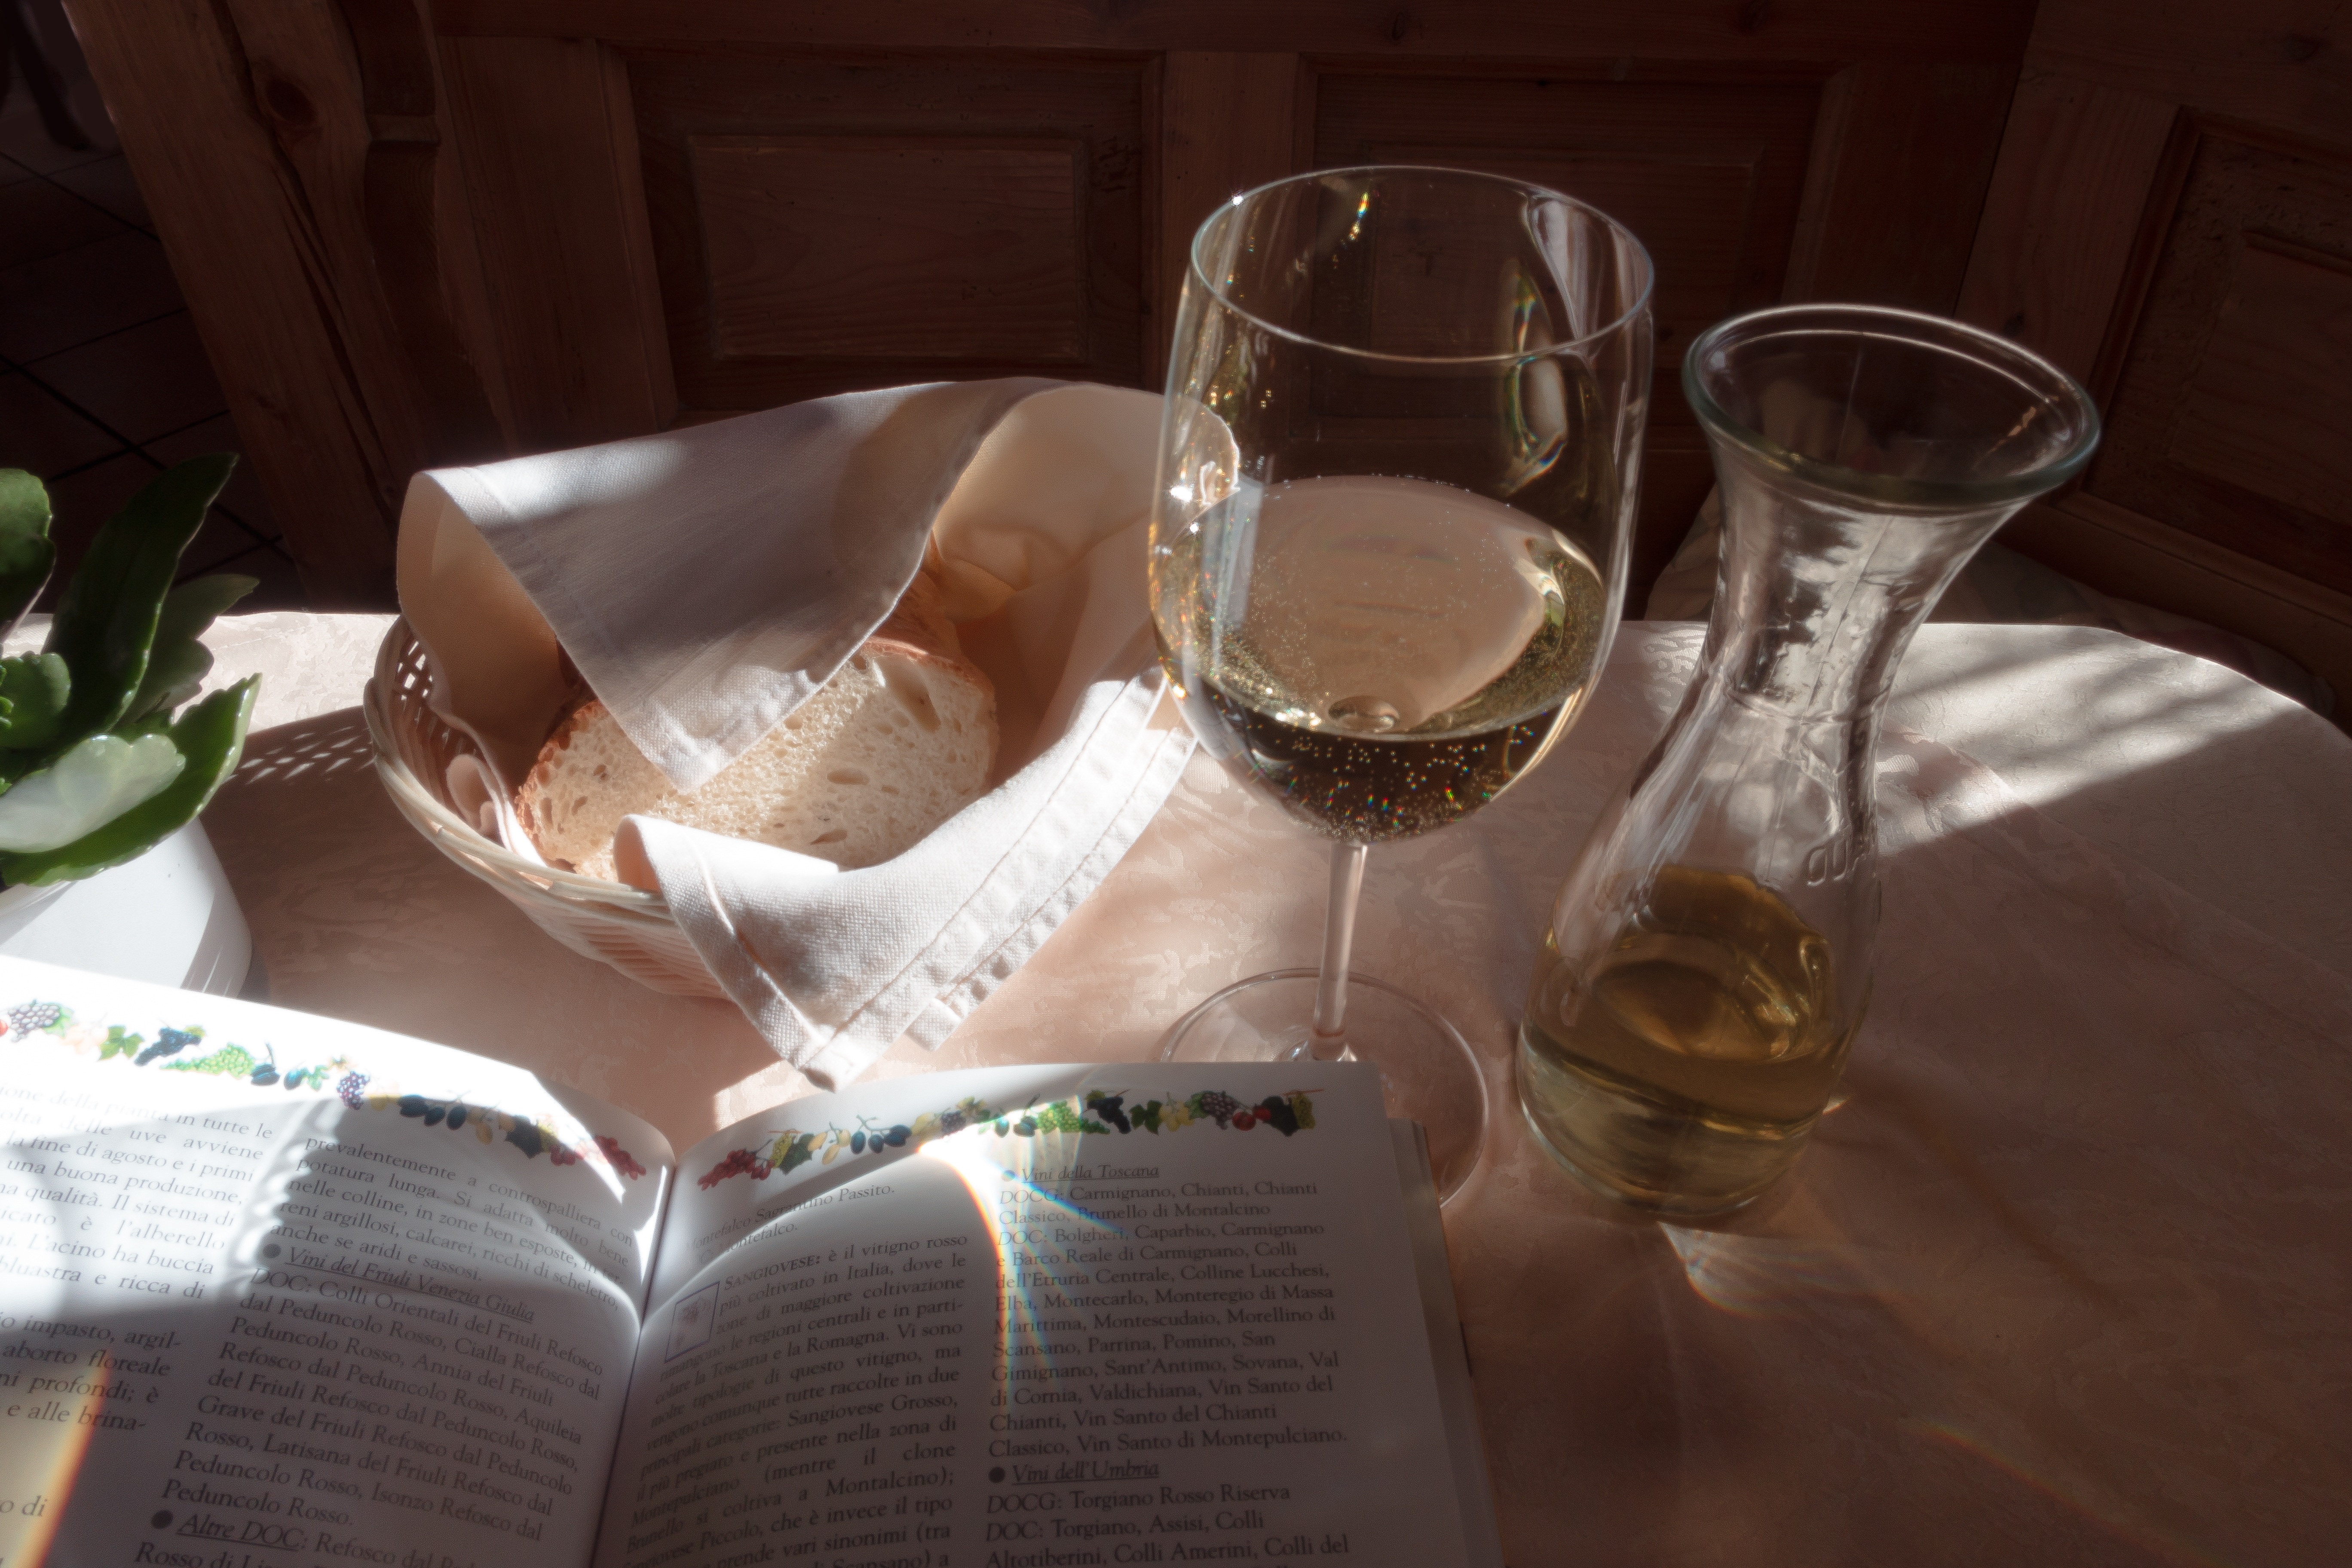
book, wine, glass, restaurant, refraction, meal, italy, drink, pink, lunch, still life, bread, tablecloth, wine glass, district, salmon, cover, italian, white wine, white bread, carafe, sense, breadbasket, distilled beverage, wine book